History of Ybor City

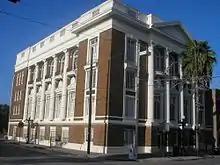
L'Unione Italiana (The Italian Club)

Before 1900, a majority of the residents of early Ybor City considered themselves Cuban, with Spaniards comprising the second largest group. Consequently, the ongoing Cuban struggle for independence from Spanish colonial rule was a topic of intense interest and constant tension in the immigrant community.